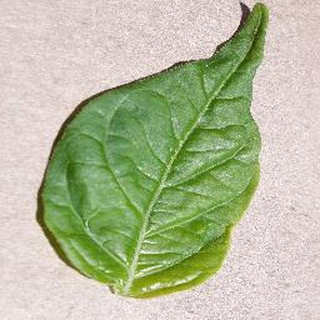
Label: healthy_bell_pepper